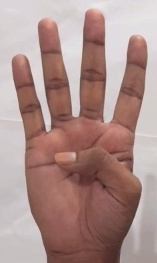
ASL sign: 4